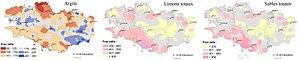
Les cartes sont obtenues par interpolation géostatistique (co-krigeage) à partir de données de profils pédologiques et d’analyses de terre agricoles.
Les sols de Bretagne, comme tous les sols, sont formés grâce à la pédogénèse, c'est-à-dire un ensemble de processus physiques, chimiques et biologiques, ce qui a conduit en Bretagne à différents types de sols. Ces sols bretons ont notamment évolué au cours du Quaternaire et au cours de la période récente, et ont un rôle comme interface dans l’environnement.